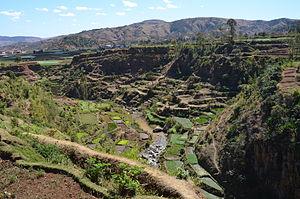
Rizières près de Betafo.
Betafo est une commune urbaine malgache, située dans la partie centrale de la région de Vakinankaratra. C'est le chef-lieu du district de Betafo.